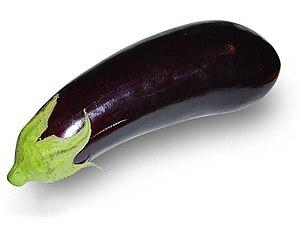
Un important vocabulaire français a été adopté en allemand. Ces « emprunts de luxe » ne résultent pas que du prestige économique, politique et culturel dont jouissait la France et le français à certaines périodes de son histoire. La révocation de l'édit de Nantes sous le règne de Louis XIV en 1685 entraîne d'abord un exode massif de Huguenots. L’Allemagne en accueille 50 000, dont 20 000 dans la région autour de Berlin, qui n'abandonneront le français qu'en 1806, en protestation à l'occupation de la Prusse par les troupes de Napoléon.
Hatsuyume est le mot japonais pour le premier rêve de la nouvelle année. Traditionnellement, le contenu du rêve doit prédire la chance du rêveur dans l'année qui suit. Au Japon, la nuit du 31 décembre se passe souvent sans dormir, donc le hatsuyume est souvent le rêve vu la nuit du 1ᵉʳ janvier. Ceci explique pourquoi le 2 janvier est appelé « hatsuyume » dans le calendrier japonais traditionnel.
Aubergine est un nom de couleur utilisé pour désigner une couleur violet sombre ou bordeaux, d'après la couleur de la peau d'une variété courante d'aubergine.